Linton Kwesi Johnson

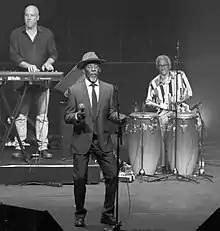
Linton Kwesi Johnson in concert in Brussels, 2017

Johnson received a C. Day-Lewis Fellowship in 1977, and that year became writer-in-residence for the London Borough of Lambeth. He was made an Associate Fellow of Warwick University in 1985 and an Honorary Fellow of Wolverhampton Polytechnic in 1987, and in 1990 received an award at the XIII Premio Internazionale Ultimo Novecento from the city of Pisa for his contribution to poetry and popular music. In 1998 he was awarded the Premio Piero Ciampi Citta di Livorno Concorso Musicale Nazionale in Italy.